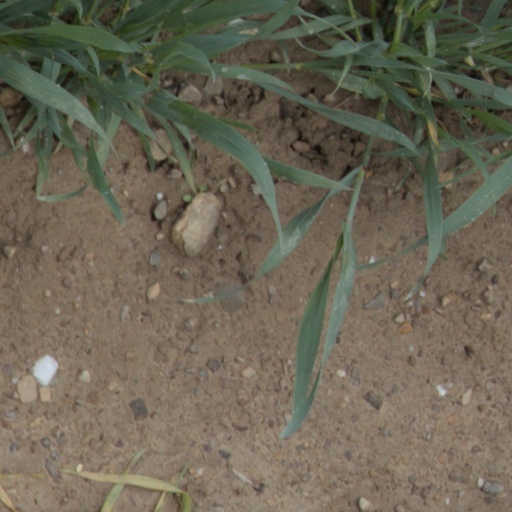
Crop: wheat